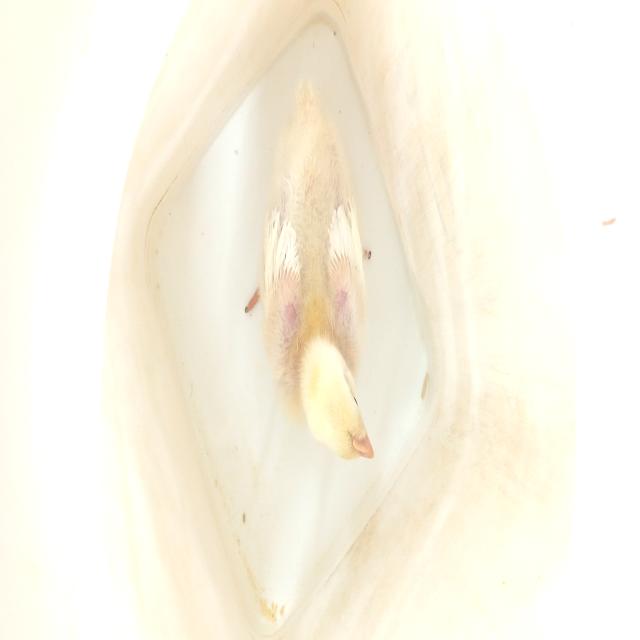
Weight: 389 g